1973 Sandown Park Cup

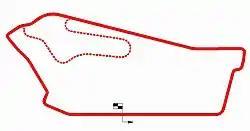
Layout of the Sandown Raceway international circuit (1984–1998)

The 1973 Sandown Park Cup was the seventh round of the 1973 Tasman Series. It was a Formula 5000 race held at Sandown International Raceway. It was held on 18 February on the same circuit that would in November be used for the 1973 Australian Grand Prix. New Zealander Graham McRae won the race and went on to win the Grand Prix as well.